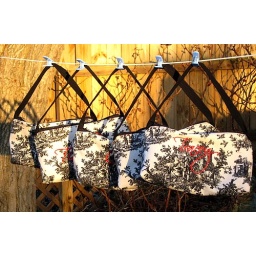
zip bag with shoulder strap in black and white toile